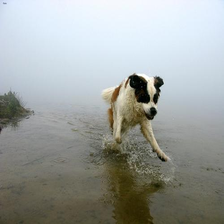
Species: dog
Breed: saint bernard